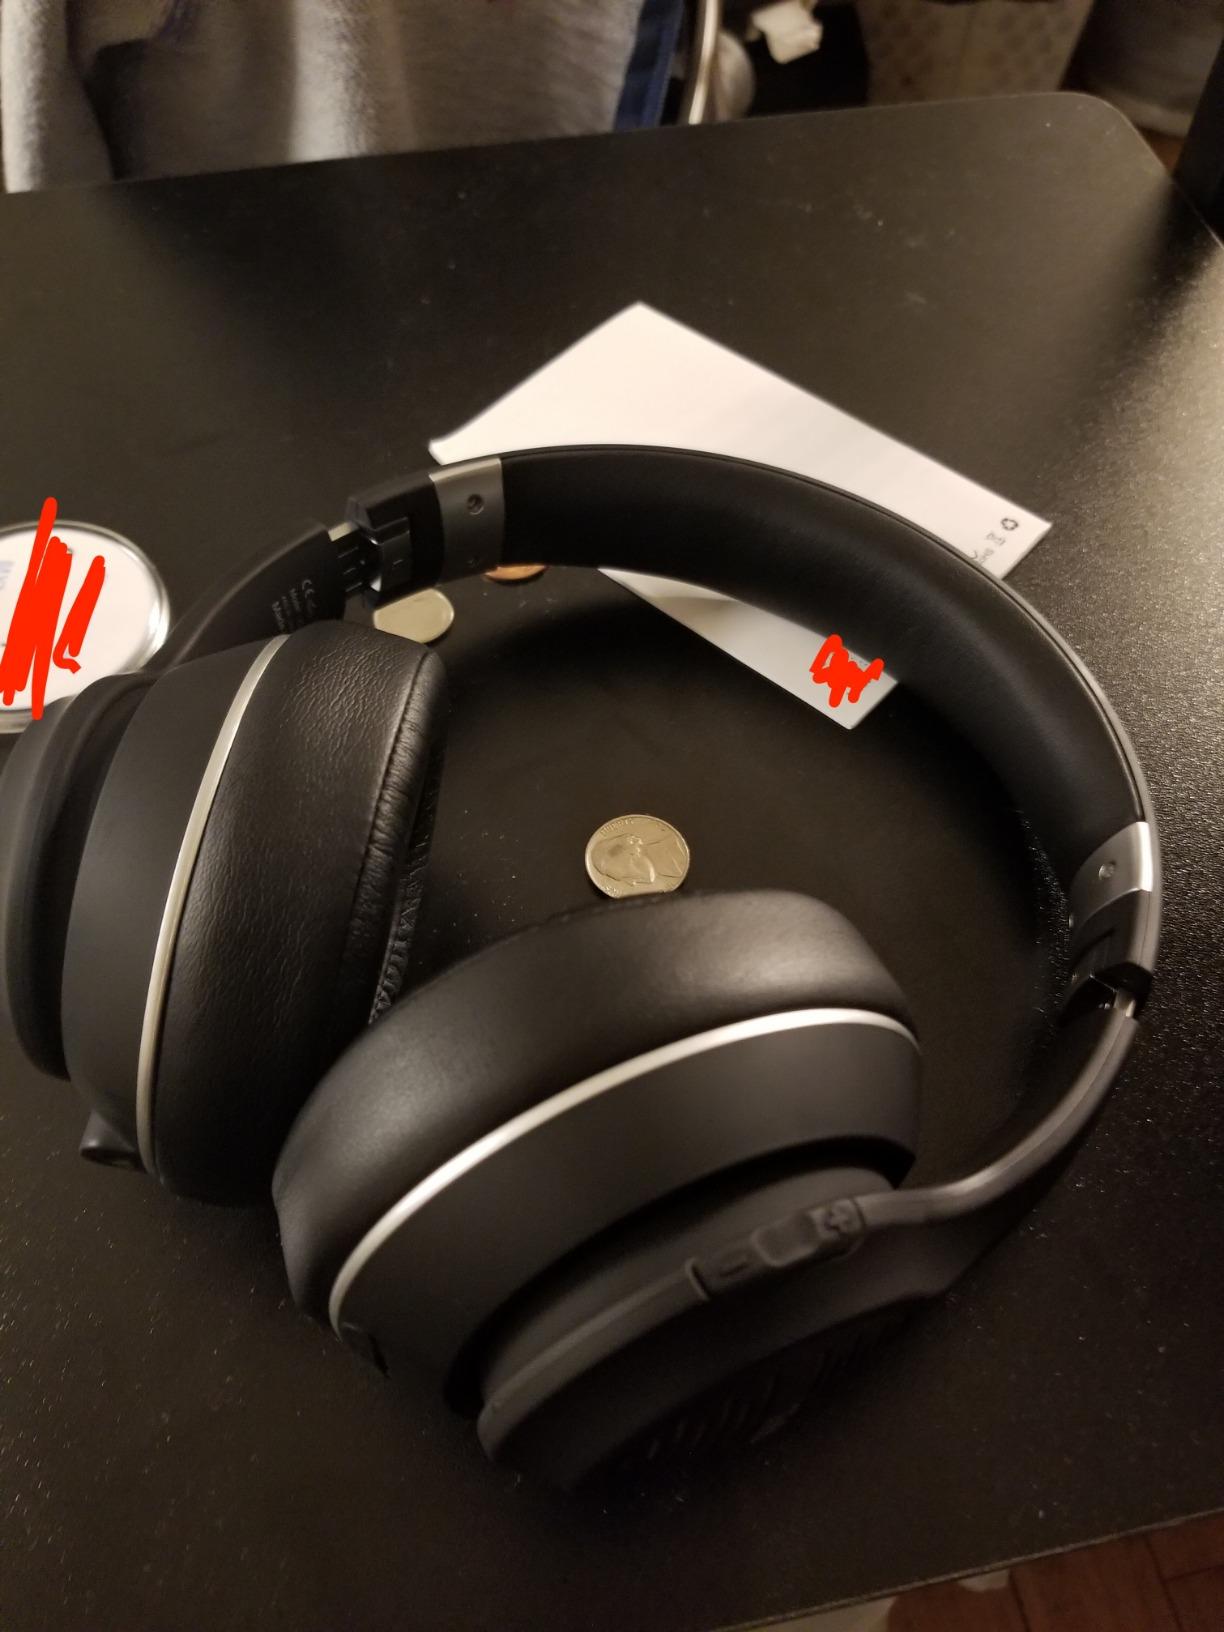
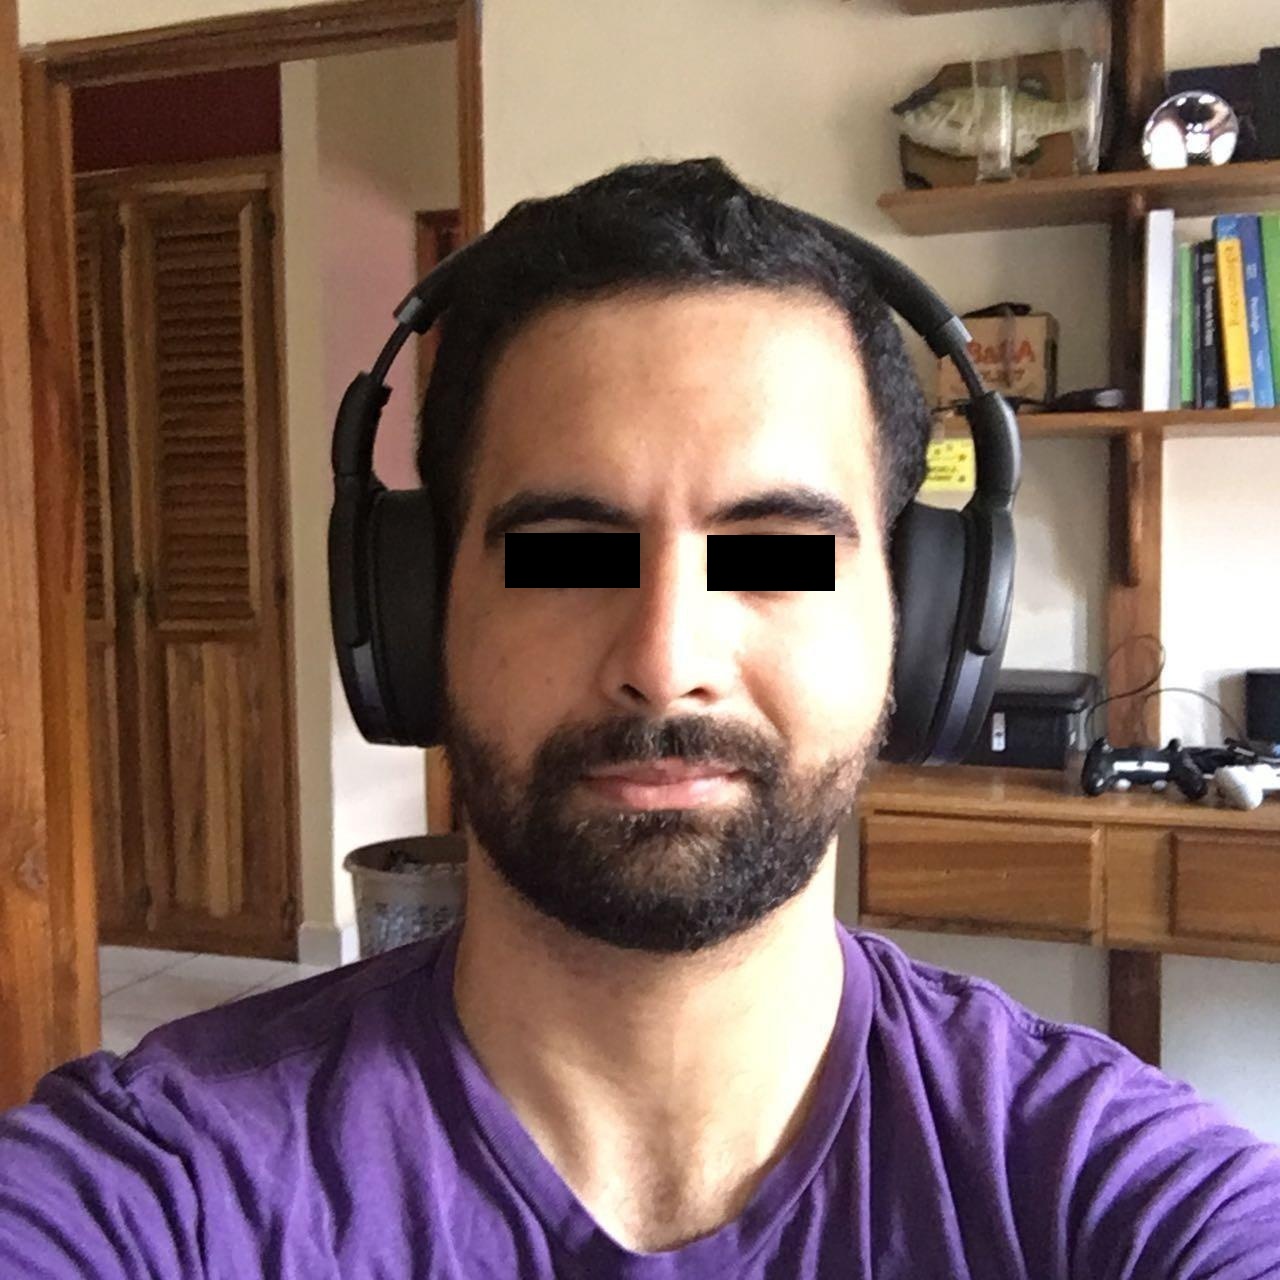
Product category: headphones
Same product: no